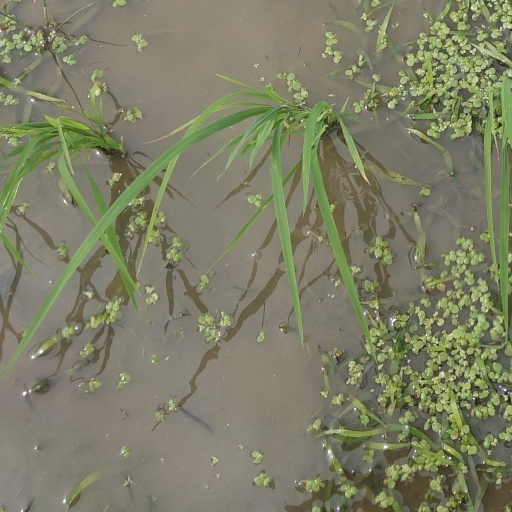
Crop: rice